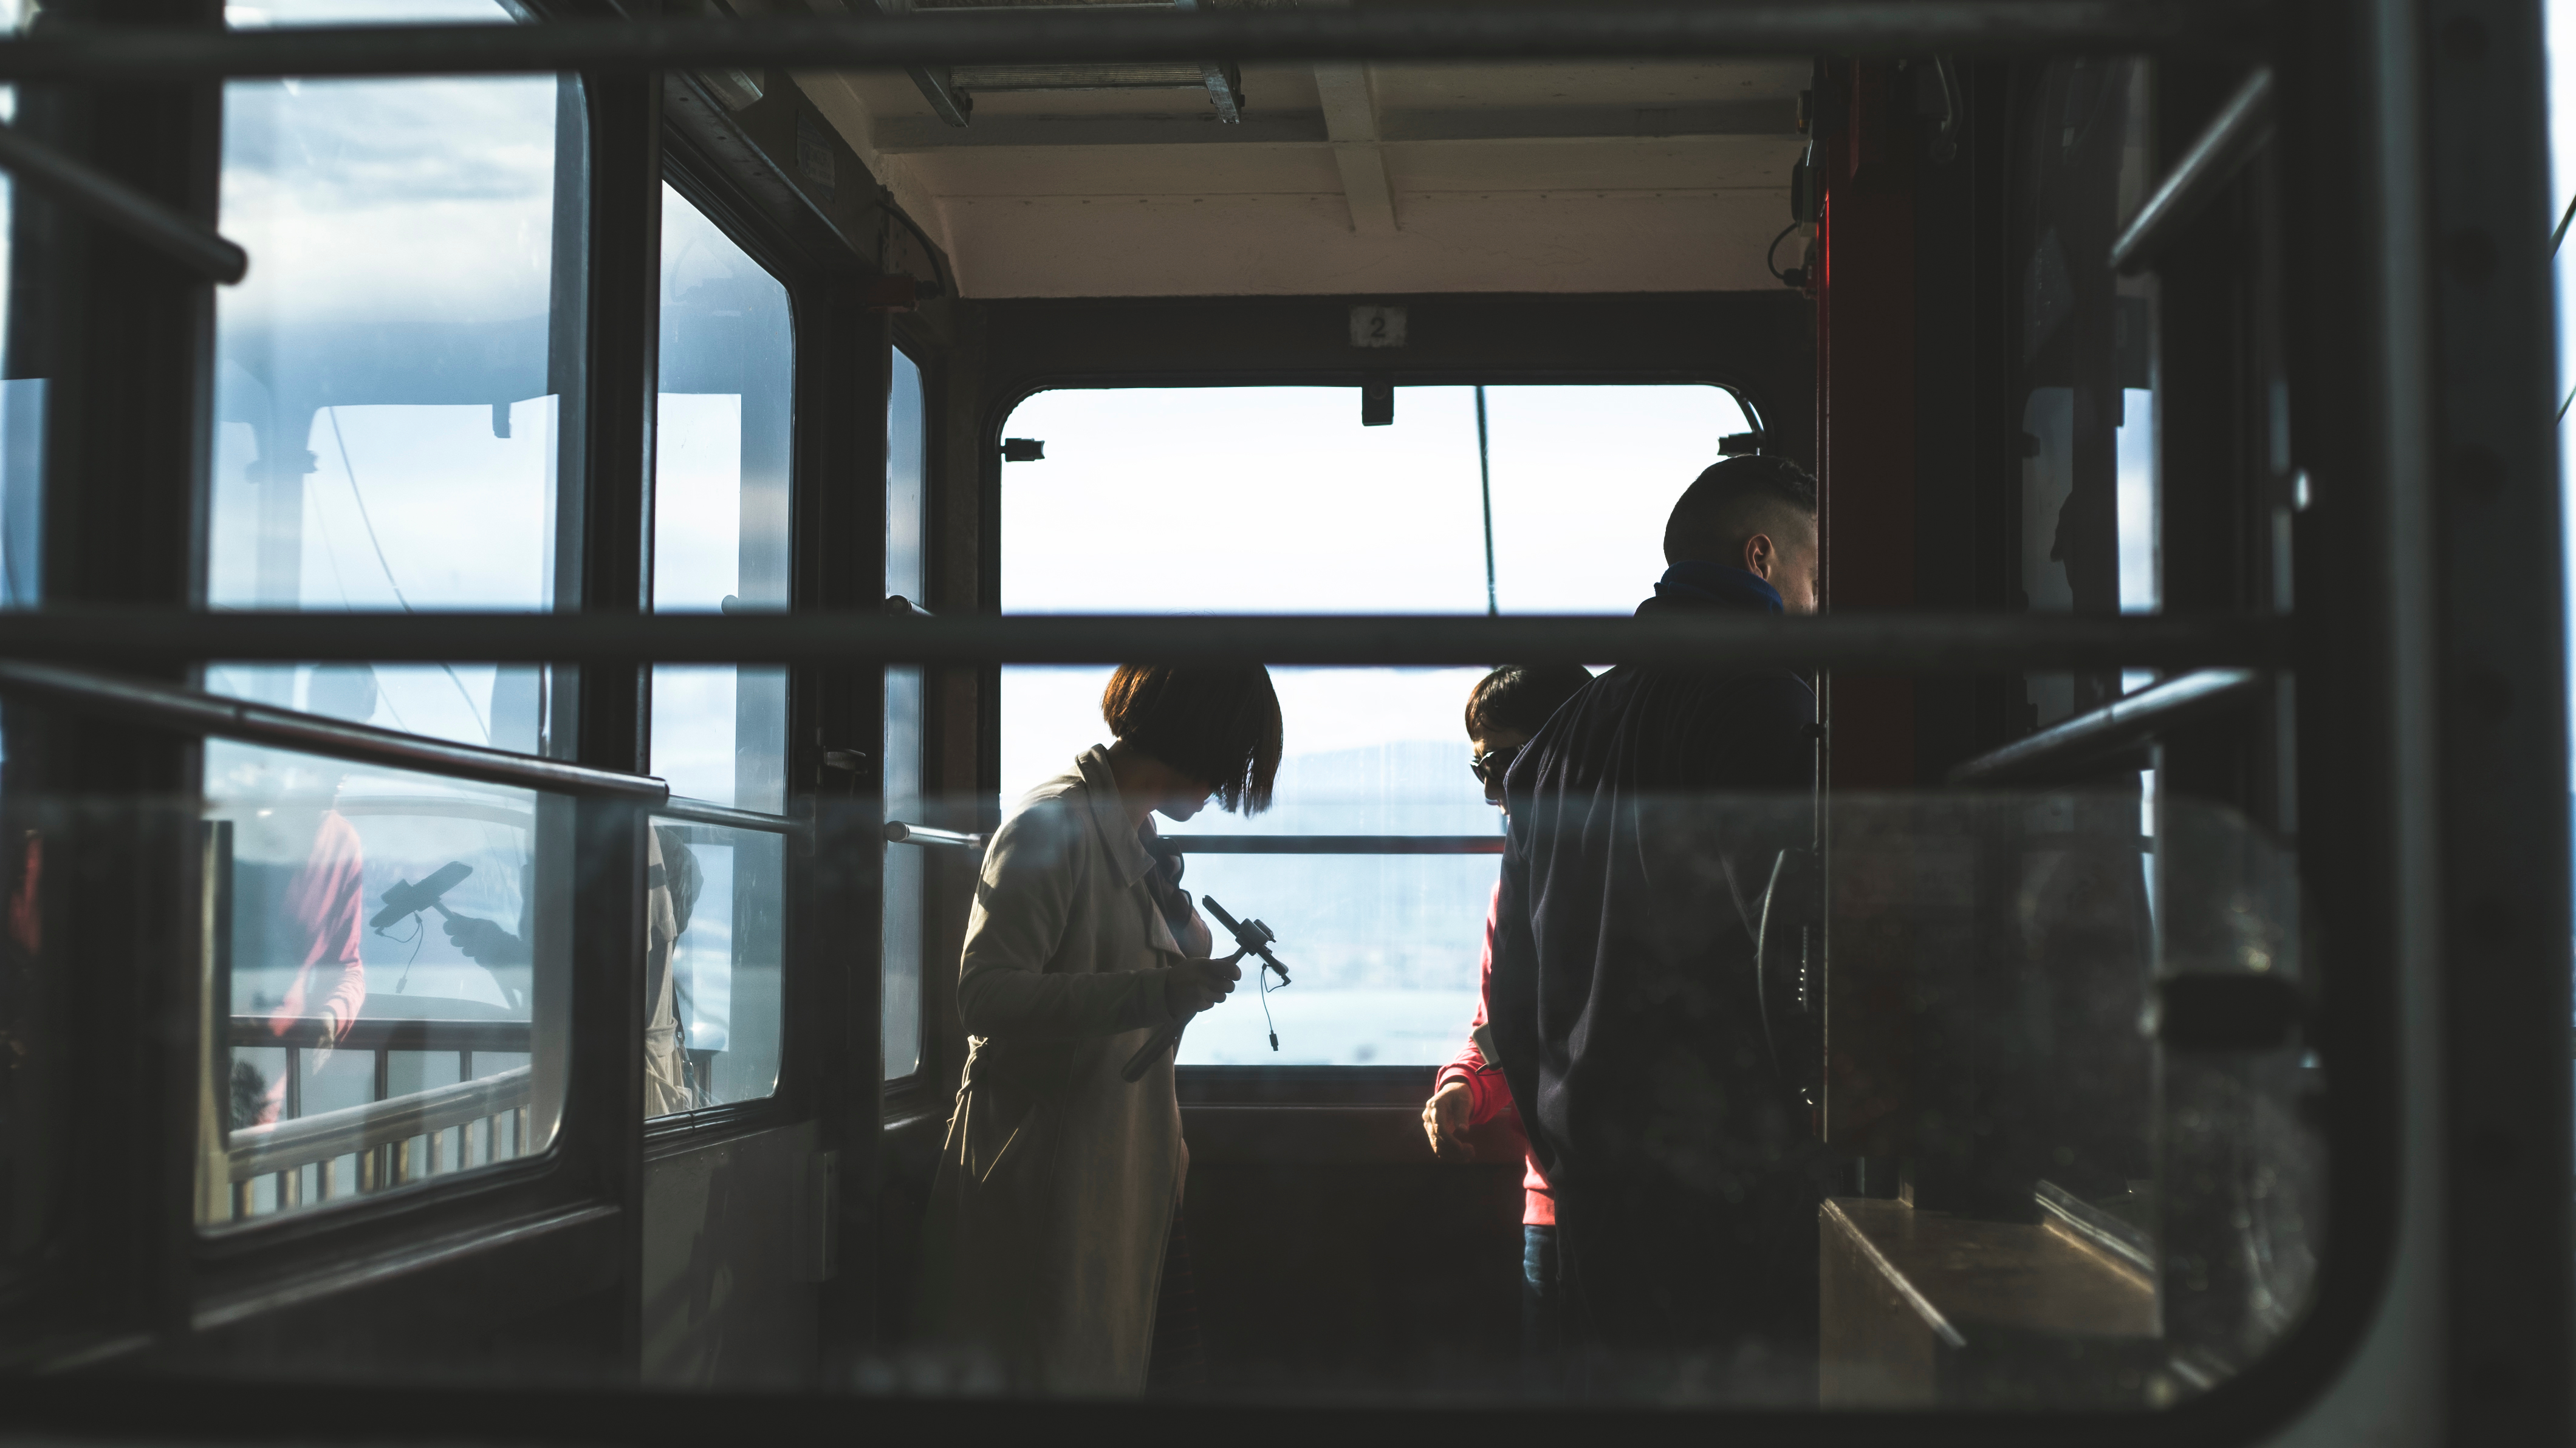
person, window, train, transport, vehicle, public transport, carriage, commuter